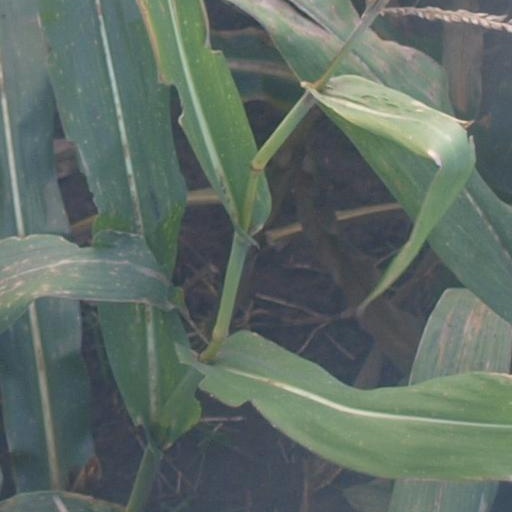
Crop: maize; corn